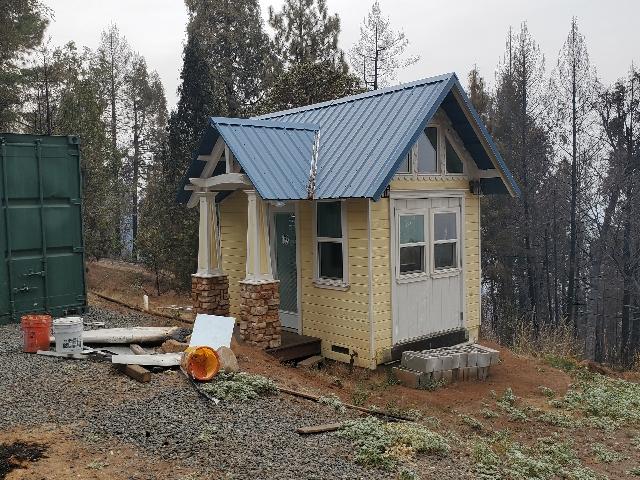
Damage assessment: no_damage